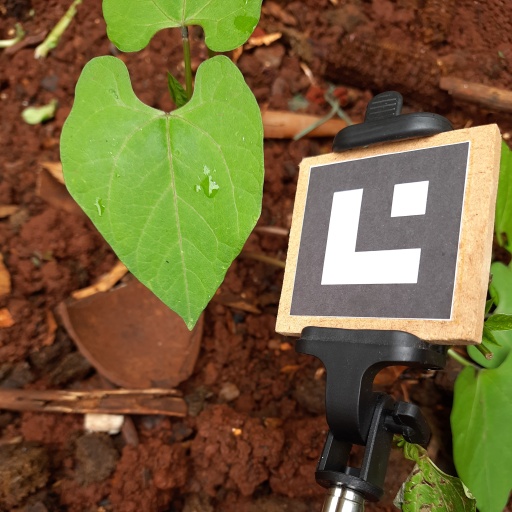
Observations: flat surface, no eating holes, with water drops, under shade